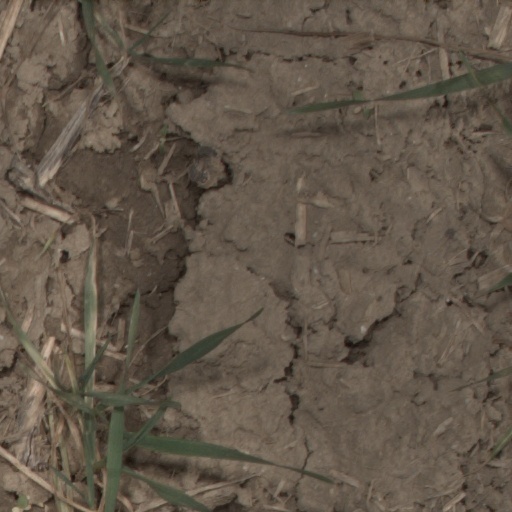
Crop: wheat